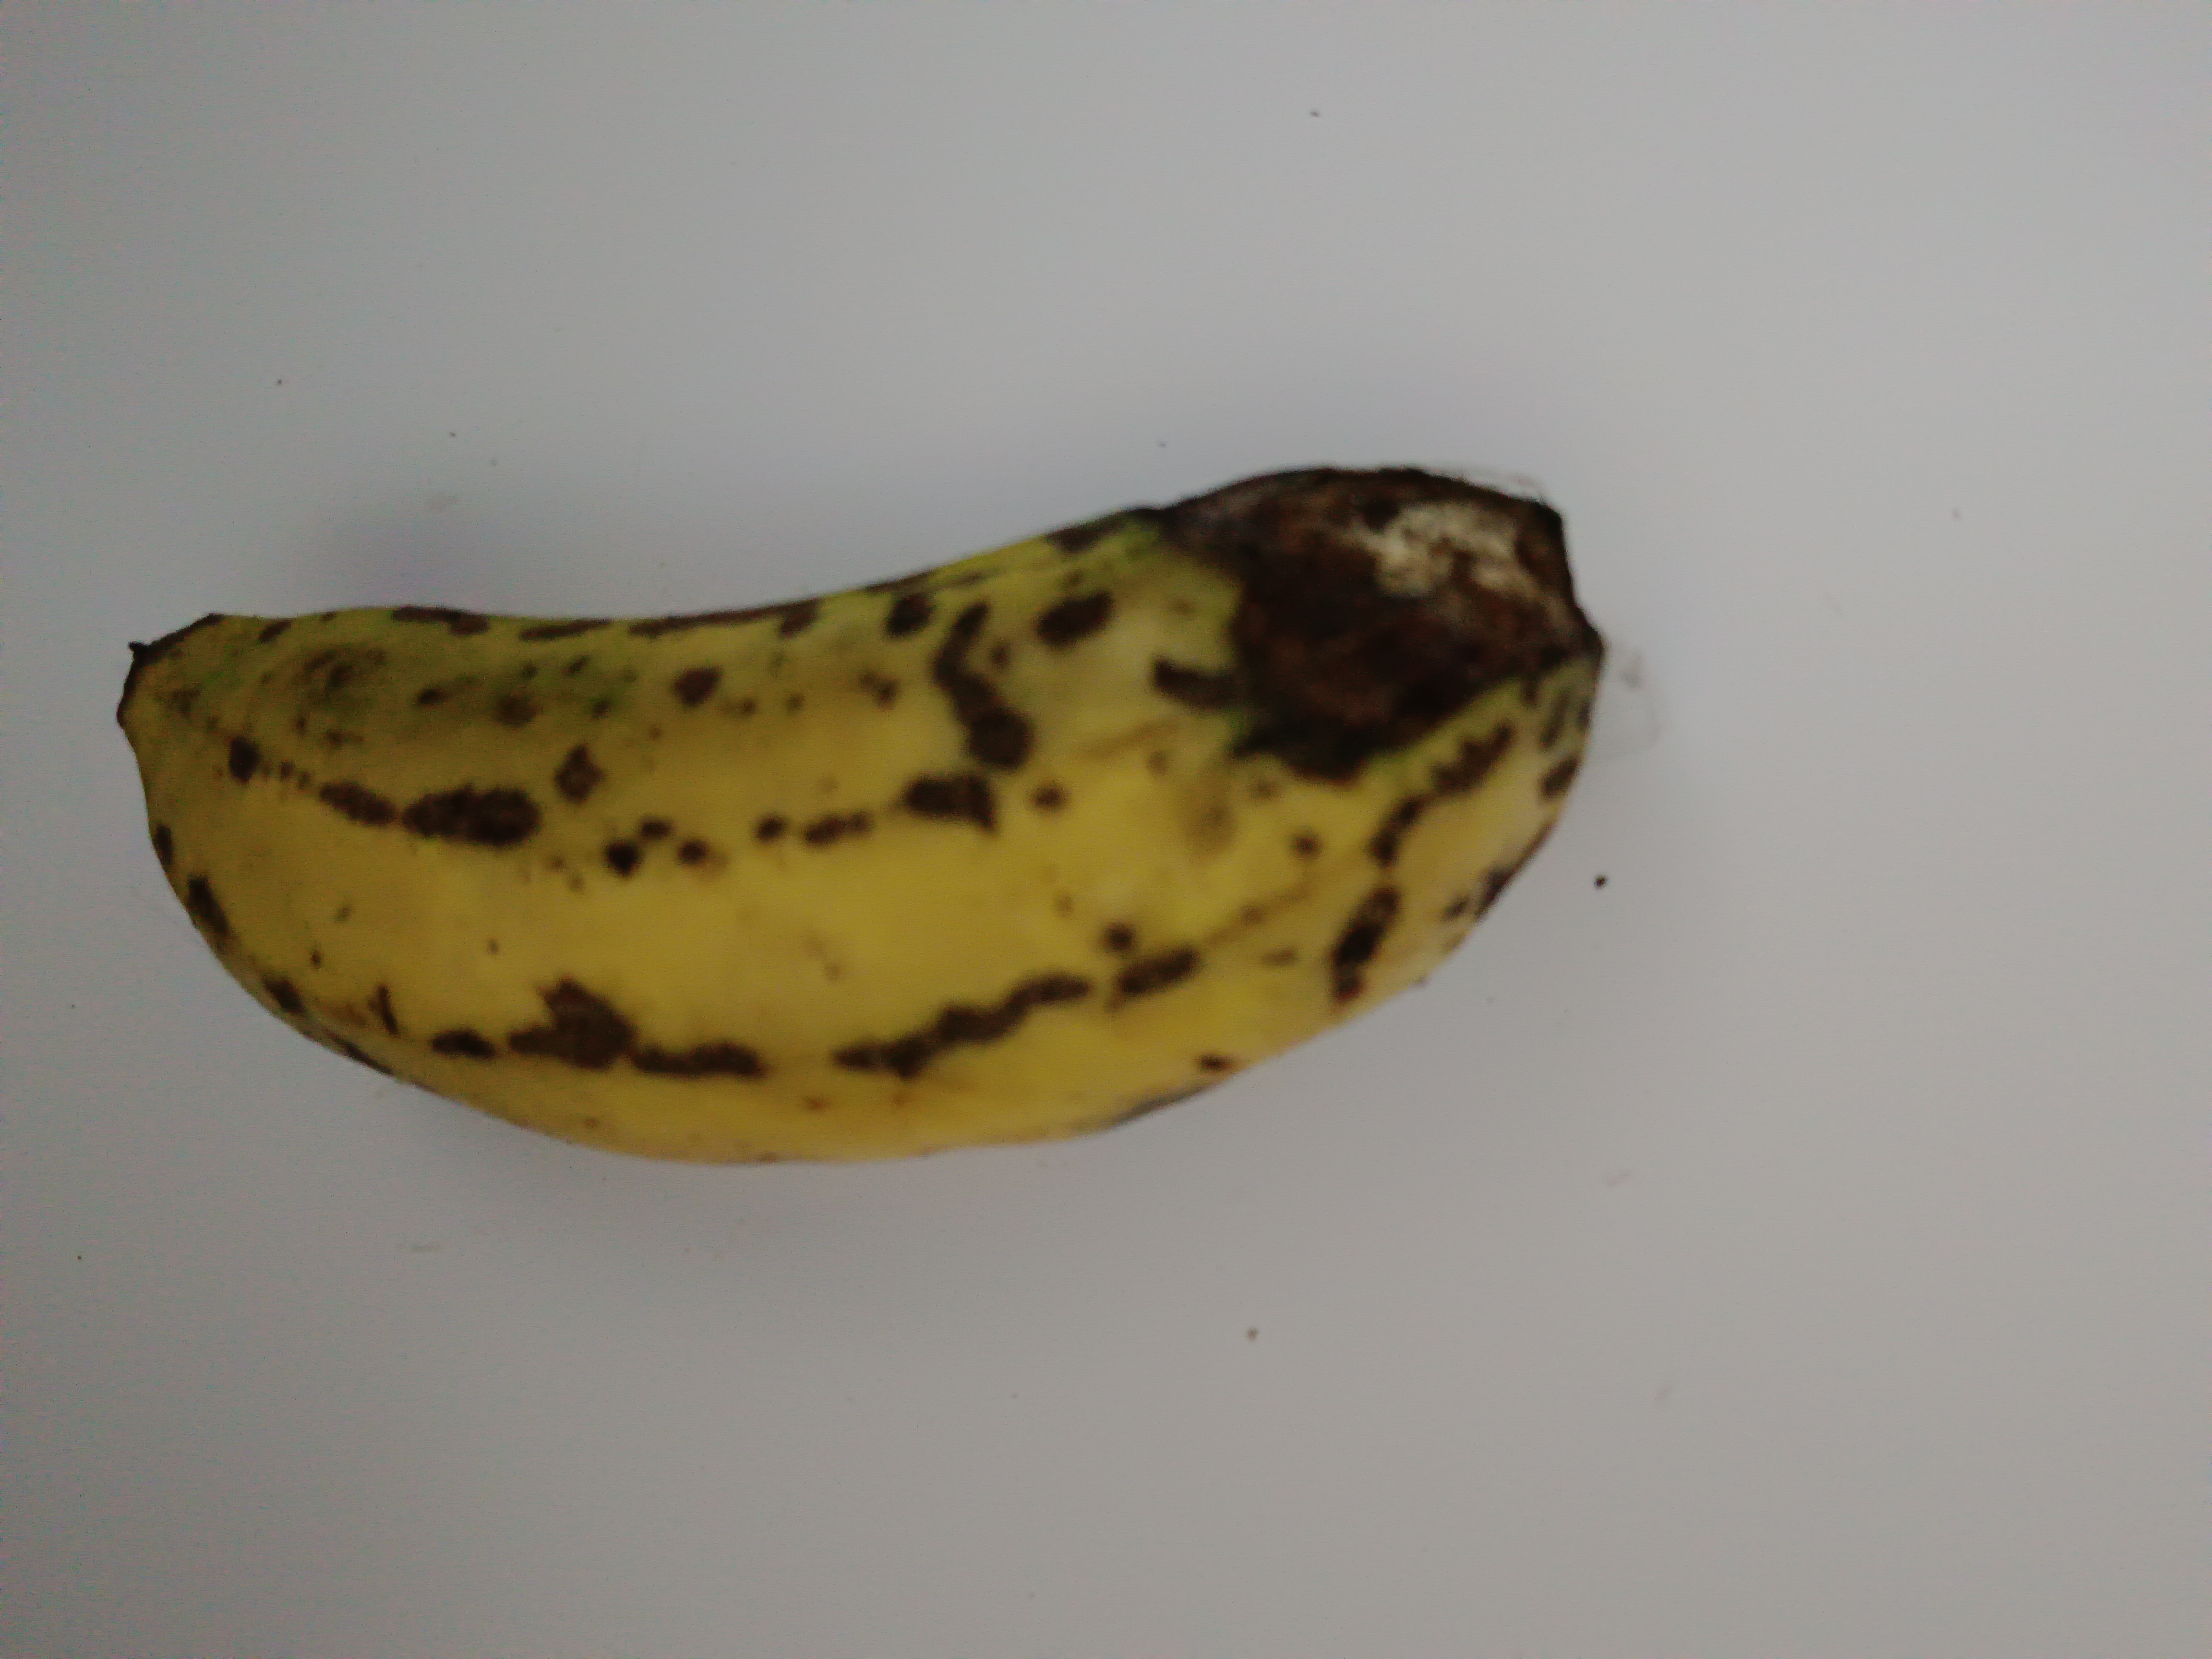
Banana variety: Shobri